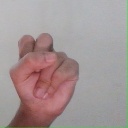
अक्षर: स